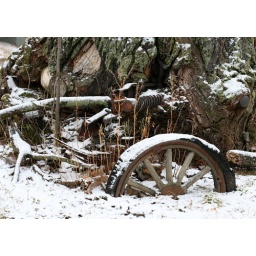
the truck in the tree